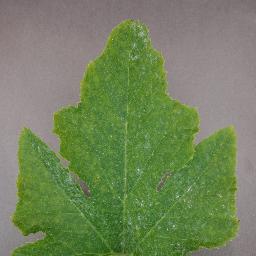
Label: Squash___Powdery_mildew